Oise's 6th constituency

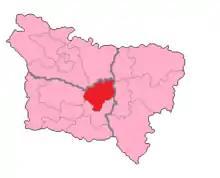
Oise's 6th Constituency shown within Picardie

The 6th constituency of Oise is a French legislative constituency in the Oise "département".